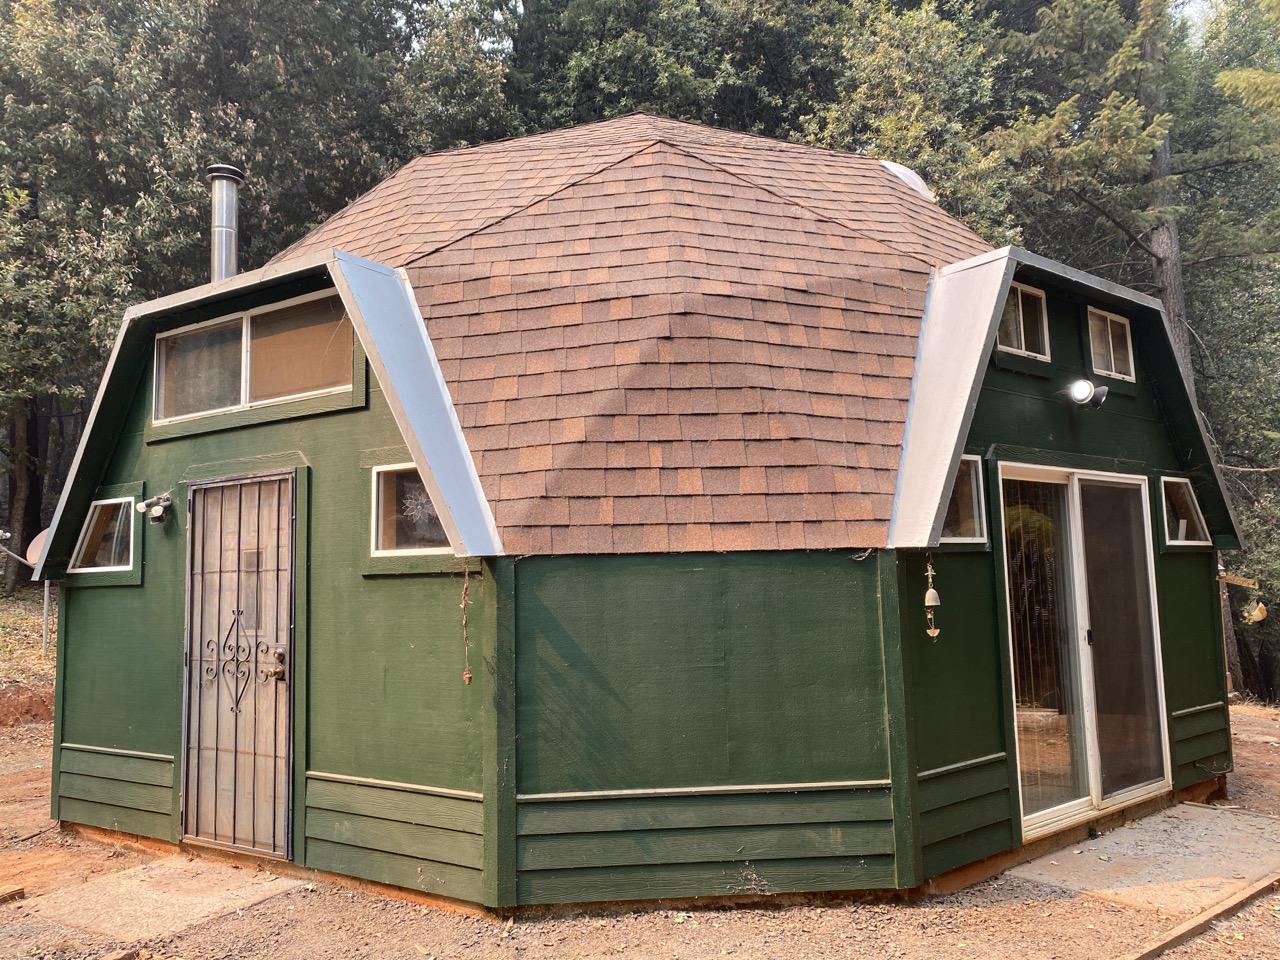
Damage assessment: no_damage